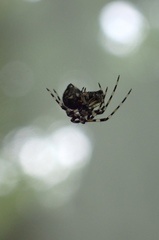
Species: Parasteatoda_tepidariorum